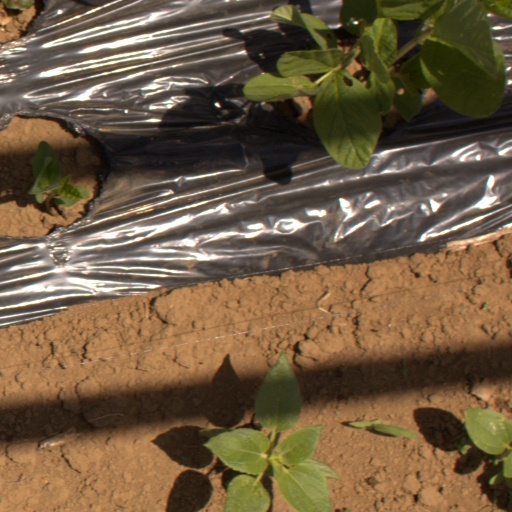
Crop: Jerusalem artichoke